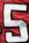
Number: 5